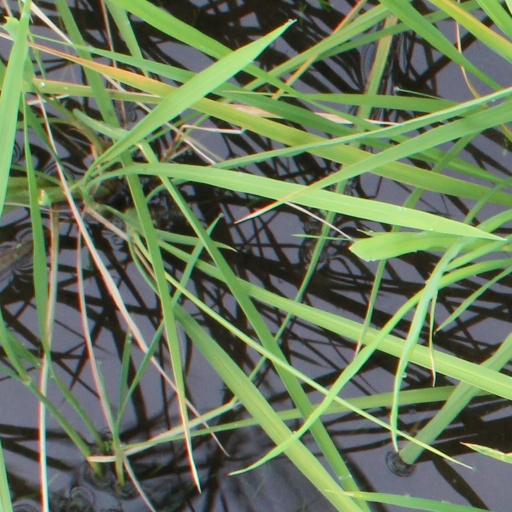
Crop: rice